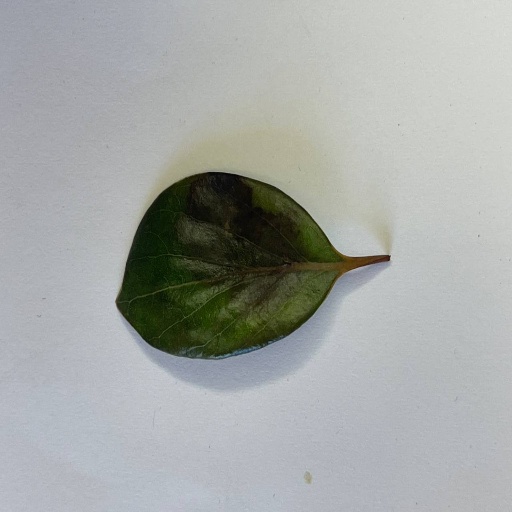
Species: Camphor
Leaf condition: Bacterial Spot